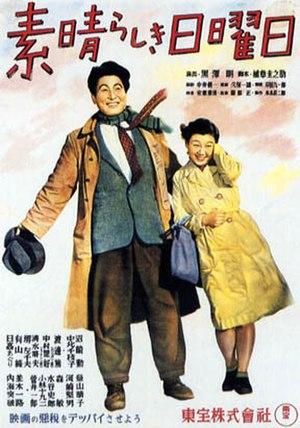
Un merveilleux dimanche est un film japonais réalisé par Akira Kurosawa, sorti en 1947.